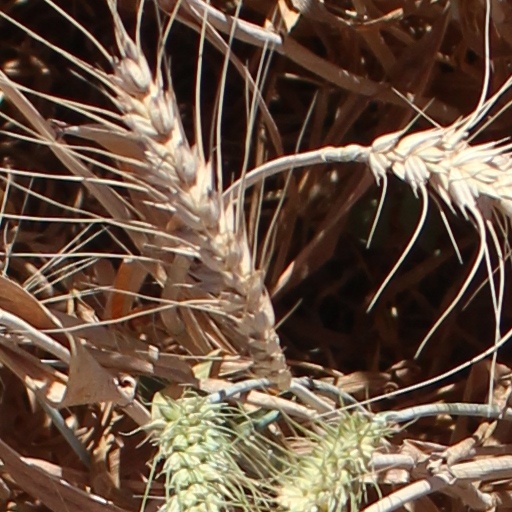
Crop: wheat